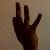
The image shows a hand gesture representing the number 9 in Indian Sign Language.